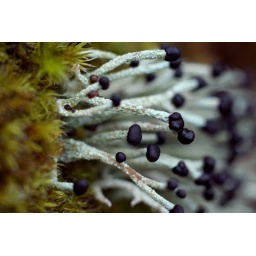
Devil's matchsticks (Pilophorus acicularis) on the side of a rock near a lake in Olympic National Park.